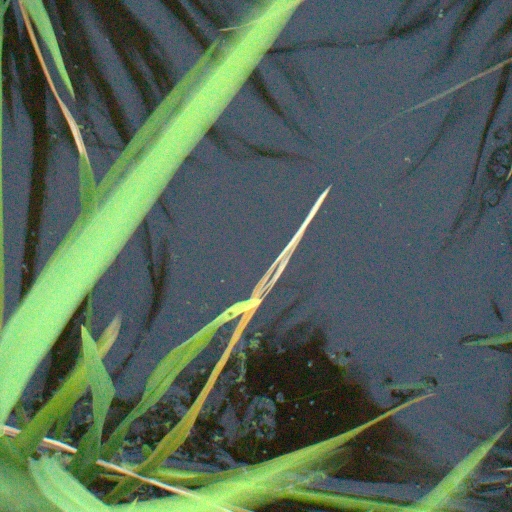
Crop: rice